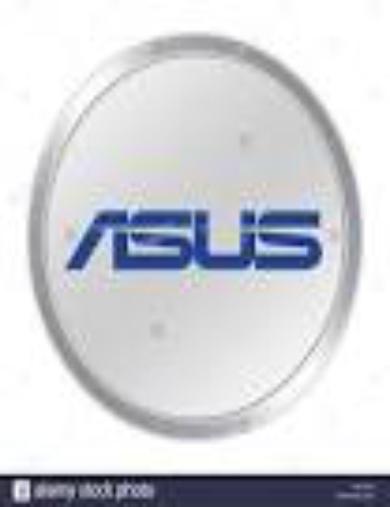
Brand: ASUS
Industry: Electronic